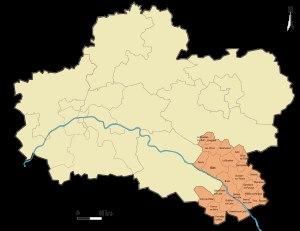
Le canton de Gien est un canton français du département du Loiret en région Centre-Val de Loire.